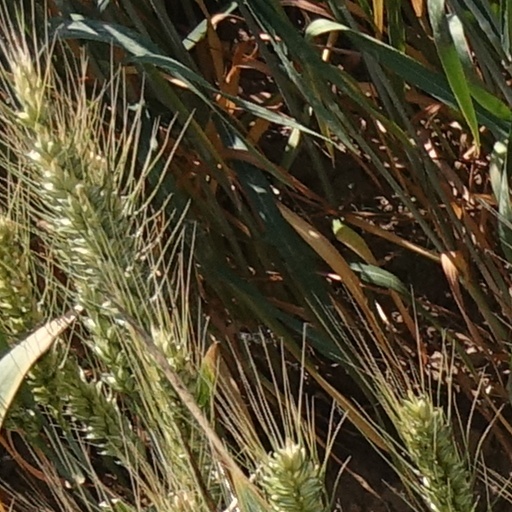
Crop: wheat